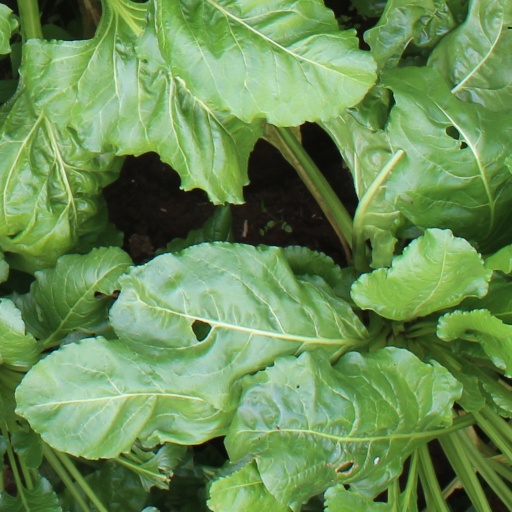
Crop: sugar beet